The Church of Jesus Christ of Latter-day Saints in Indiana

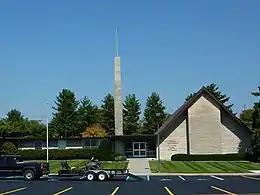
A meetinghouse of The Church of Jesus Christ of Latter-day Saints in Bloomington

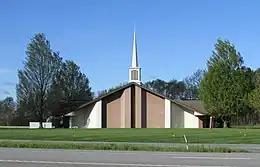
Meetinghouse in LaPorte, Indiana

The Indianapolis Indiana Temple was announced on October 2, 2010 by President Thomas S. Monson. It is the first temple in the state and a groundbreaking ceremony was held on September 29, 2012. The temple was dedicated by Henry B. Eyring on August 23, 2015. Officials say it will serve about 30,000 members in Indiana and eastern Illinois.